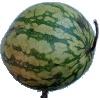
Label: Watermelon 1